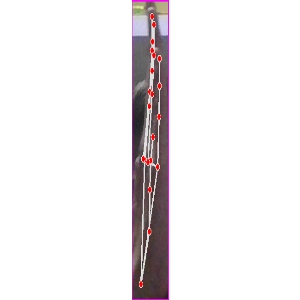
अक्षर: द